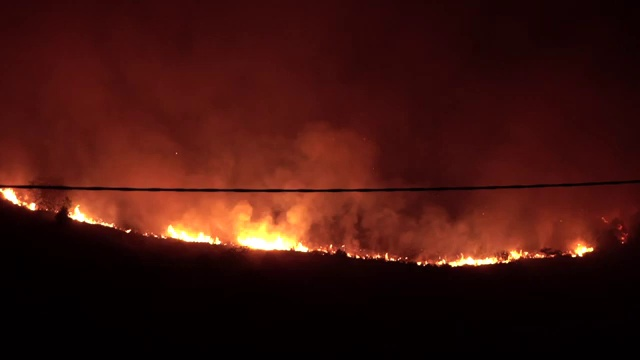
Fire: yes
Smoke: yes